Kurumbakkavu Bhagavathy Temple Edathala

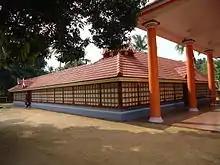
Sree Kurumbakkavu Bhagavathi Temple side view

Edathala's Sree Kurumbakkavu Bhagavathy Temple is in a village that is 8 km from Aluva Railway station and 20 km from Cochin international Airport.